Shinkolobwe

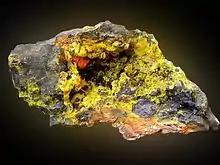
Schoepite-curite-uraninite, huge old specimen. Very heavy, as matrix is pure uraninite (steel-gray). Shinkolobwe is the type locality for schoepite and curite. Ex-Carnegie Museum of Natural History, removed from display for being "too hot" (radioactive). Size: 14.0 x 10.0 x 7.2 cm.

The first mine was opened in the Belgian Congo in 1921. Uranium-bearing ore was initially exported to Olen, Belgium for the extraction of radium, and uranium. Only the richest ore was sent to Olen, with the remainder held in reserve. Open-cut mining was suspended at level and at the level underground in 1936, though exploration had commenced at level , and water pumps installed at level .